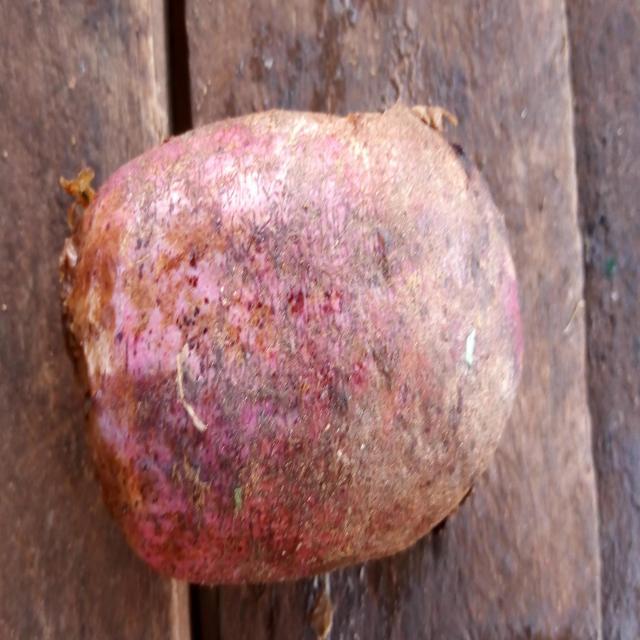
Plum grade: bruised